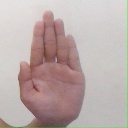
अक्षर: ध